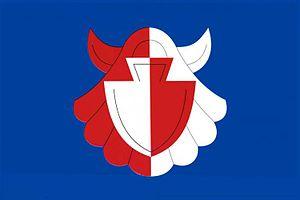
Oráčov est une commune du district de Rakovník, dans la région de Bohême-Centrale, en République tchèque. Sa population s'élevait à 379 habitants en 2020.